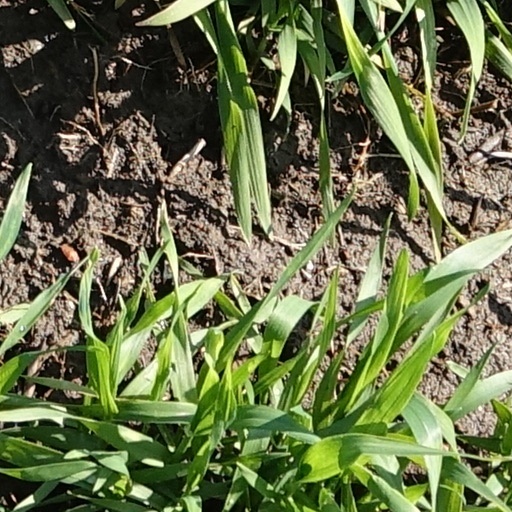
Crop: wheat